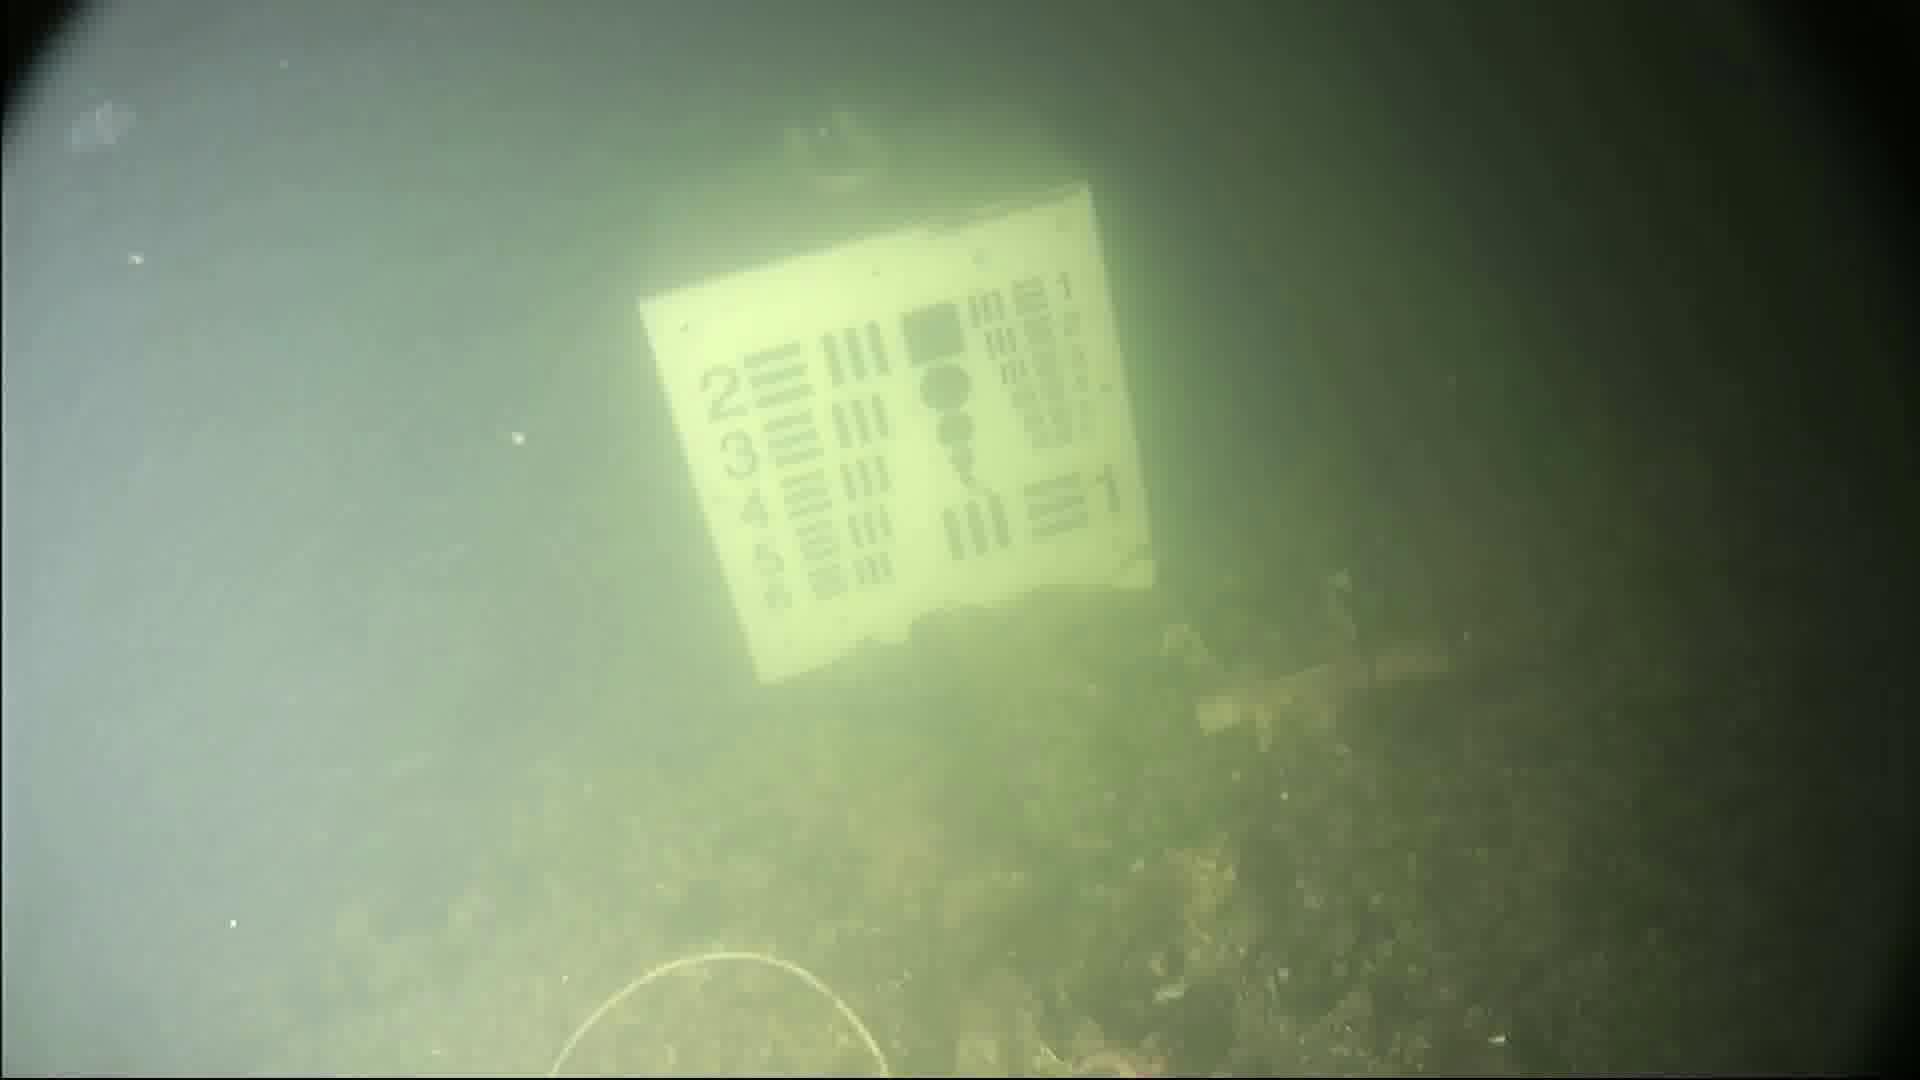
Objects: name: jellyfish